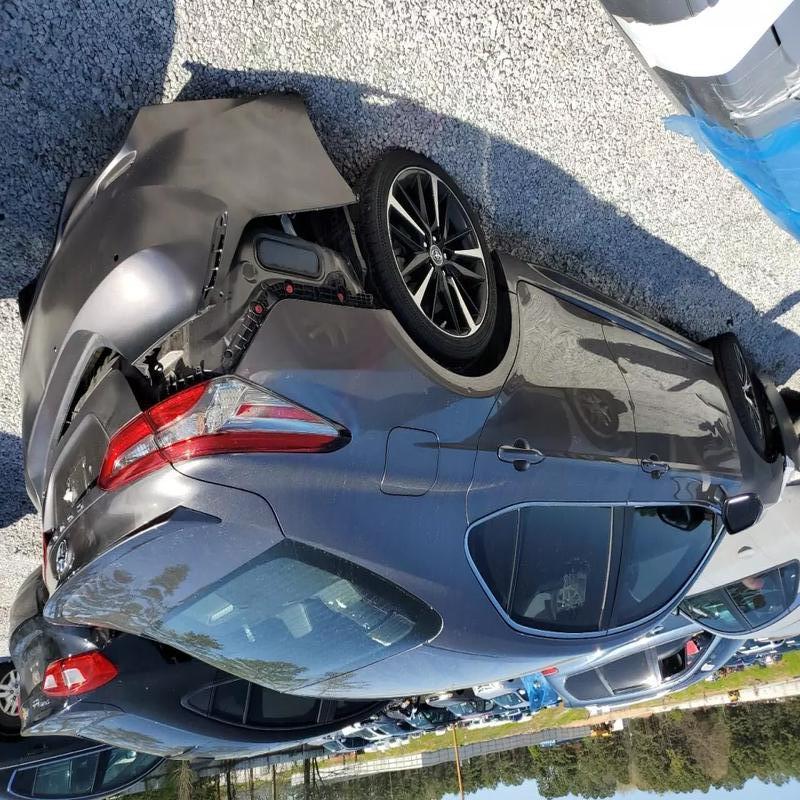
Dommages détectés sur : pare-choc arrière, plaque d'immatriculation arrière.
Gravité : majeur